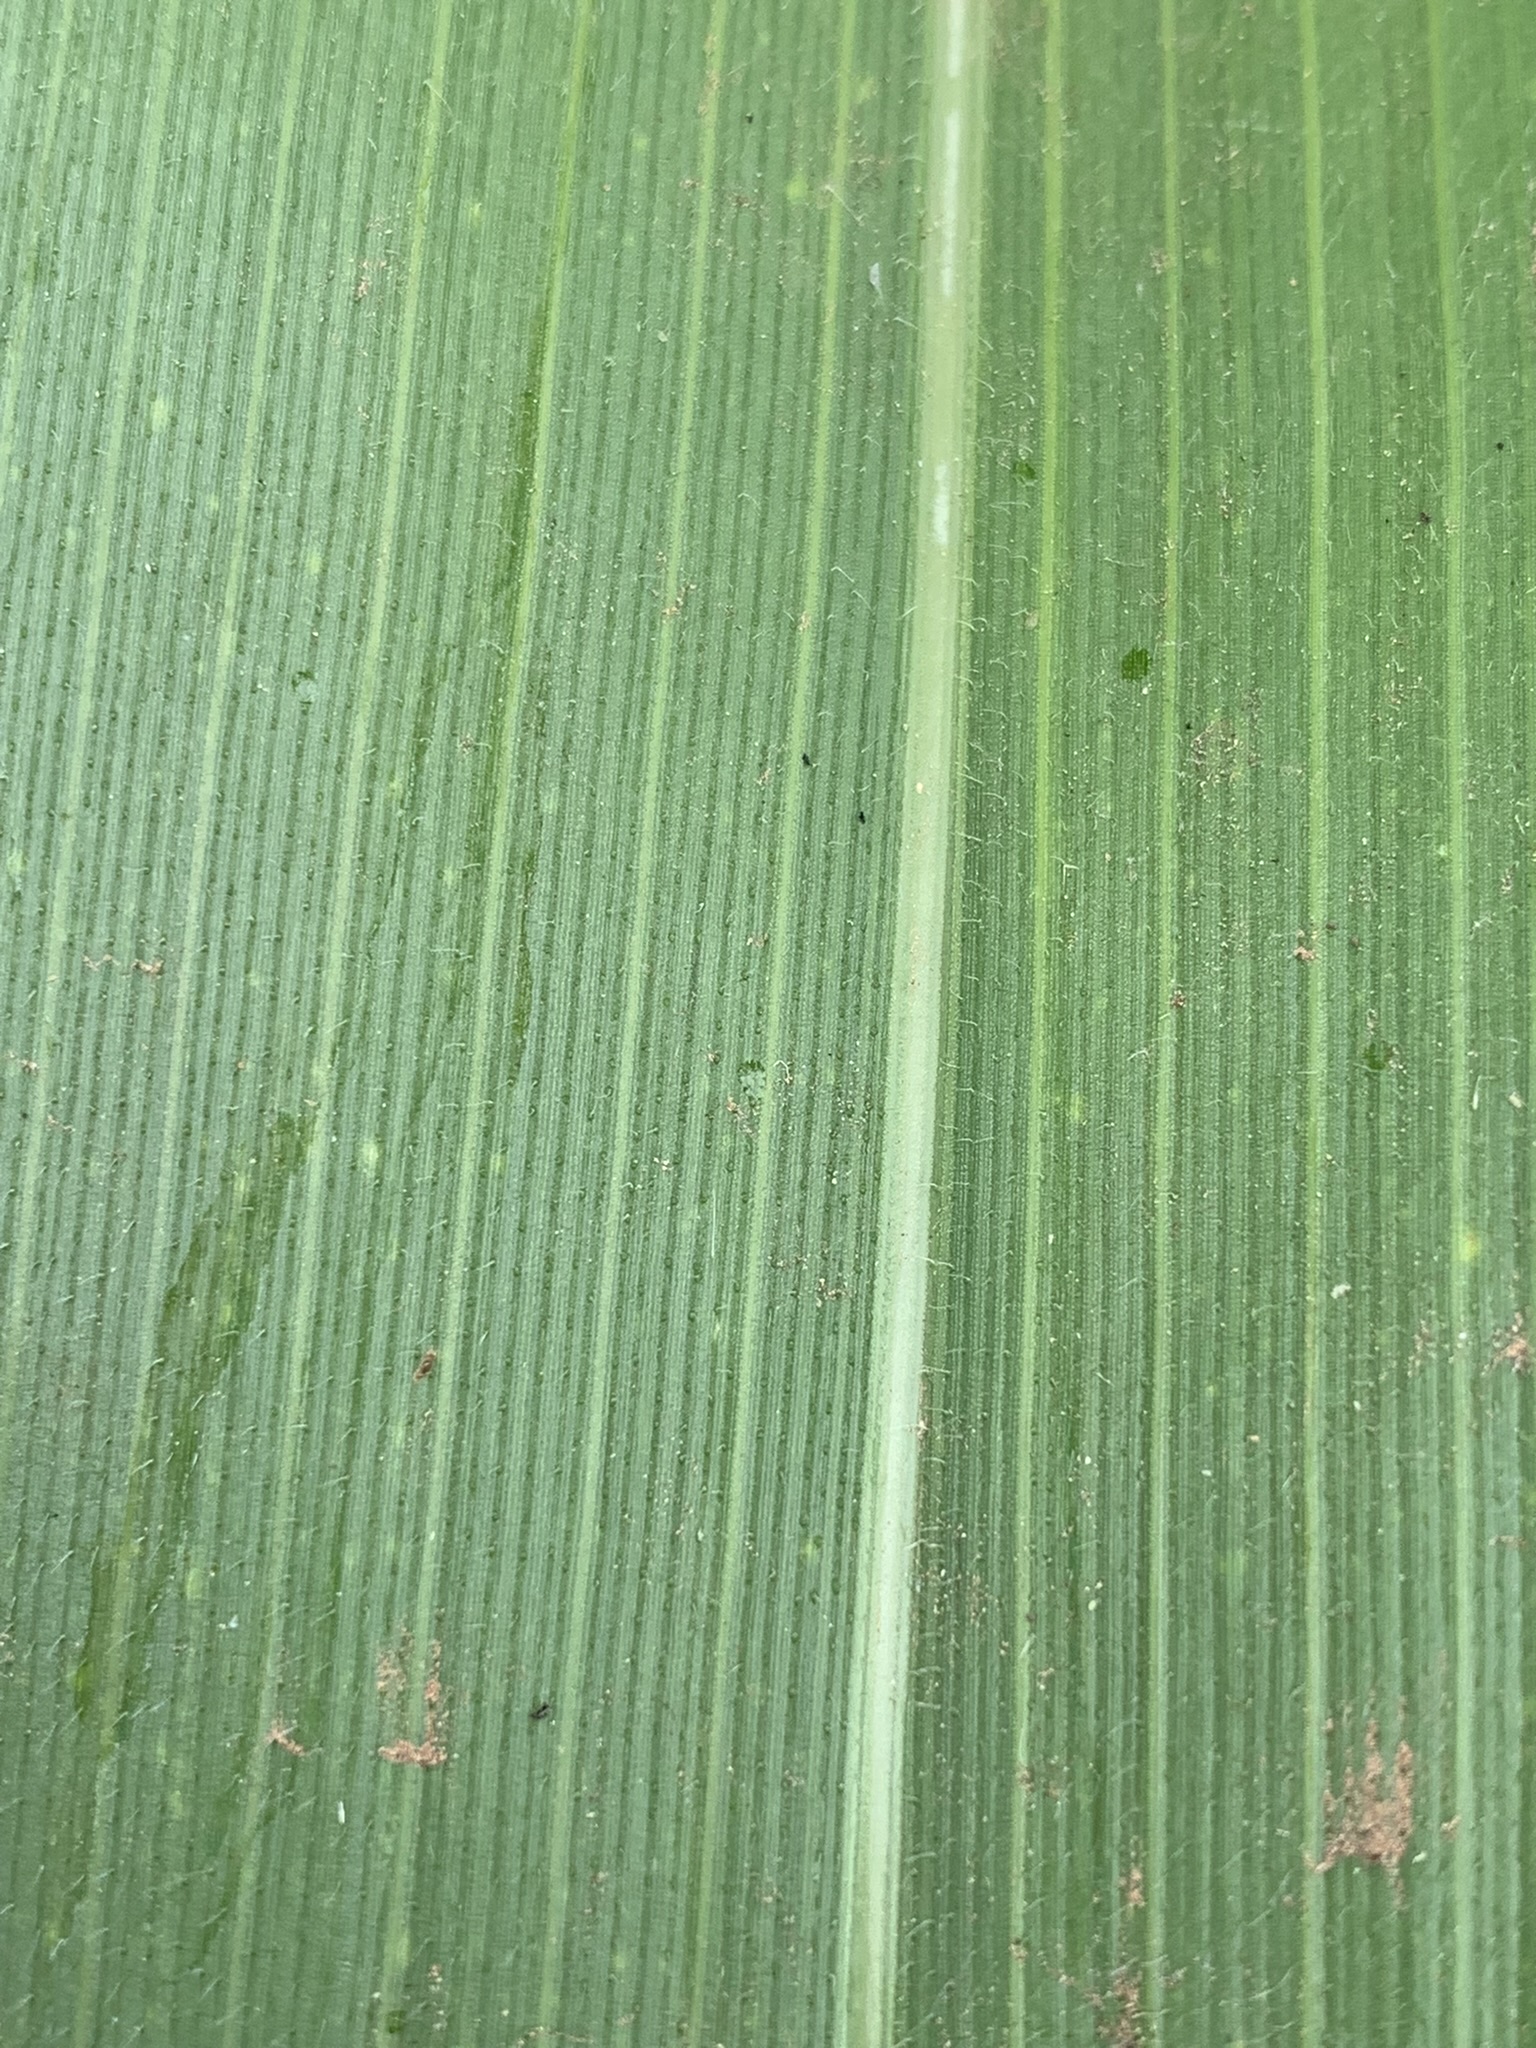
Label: Healthy